Franz Boos

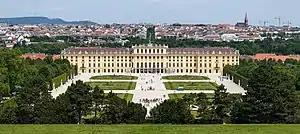

Franz Boos (23 December 1753 in Frauenalb – 9 February 1832 in Vienna) was an Austrian gardener-botanist in the Age of Enlightenment, a voyager and collector of natural history specimens for Emperor Joseph II of Austria, who reigned from 1765 to 1790.